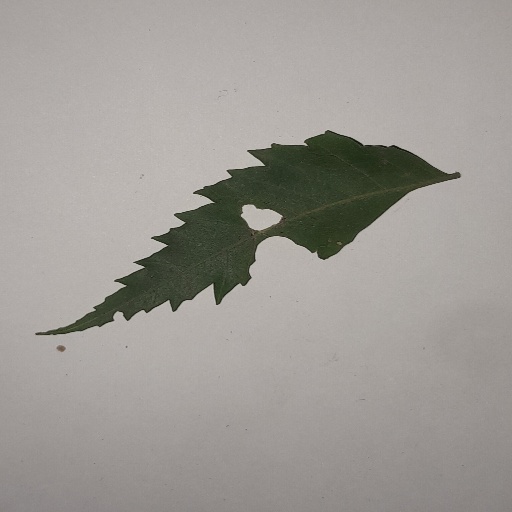
Species: Neem
Leaf condition: Shot Hole Leaf